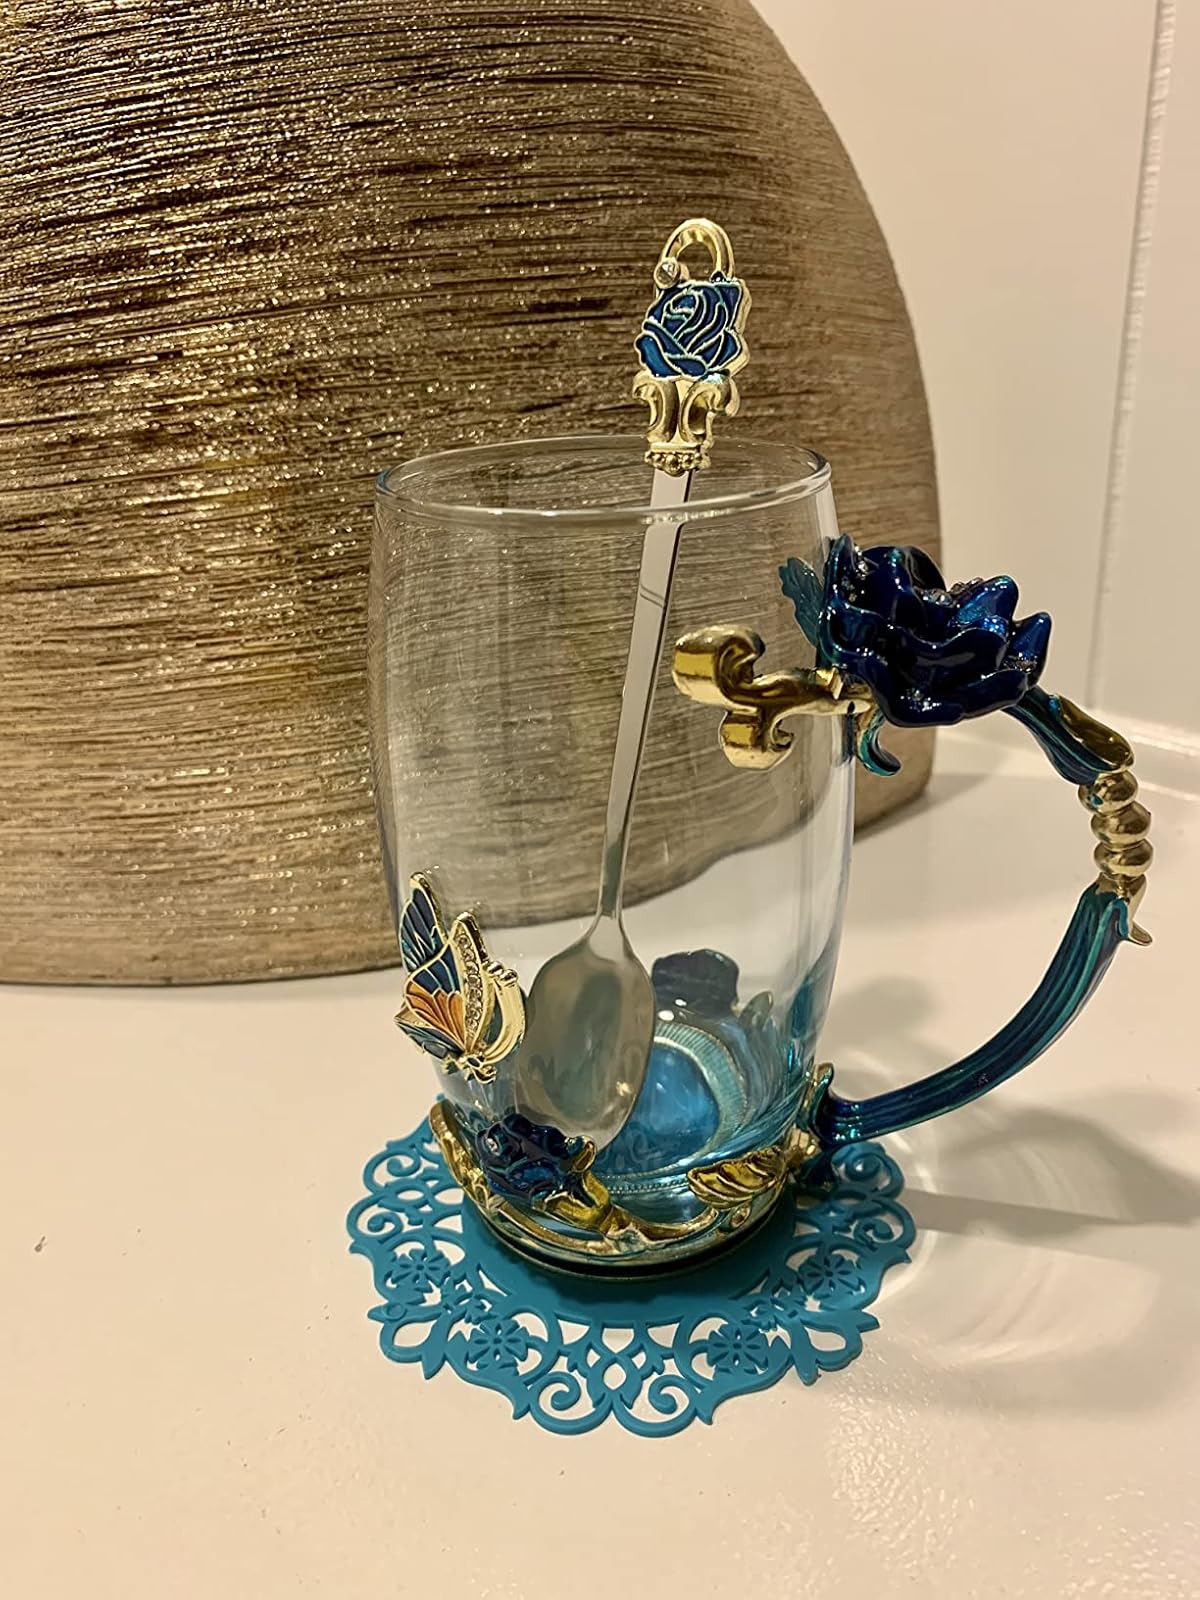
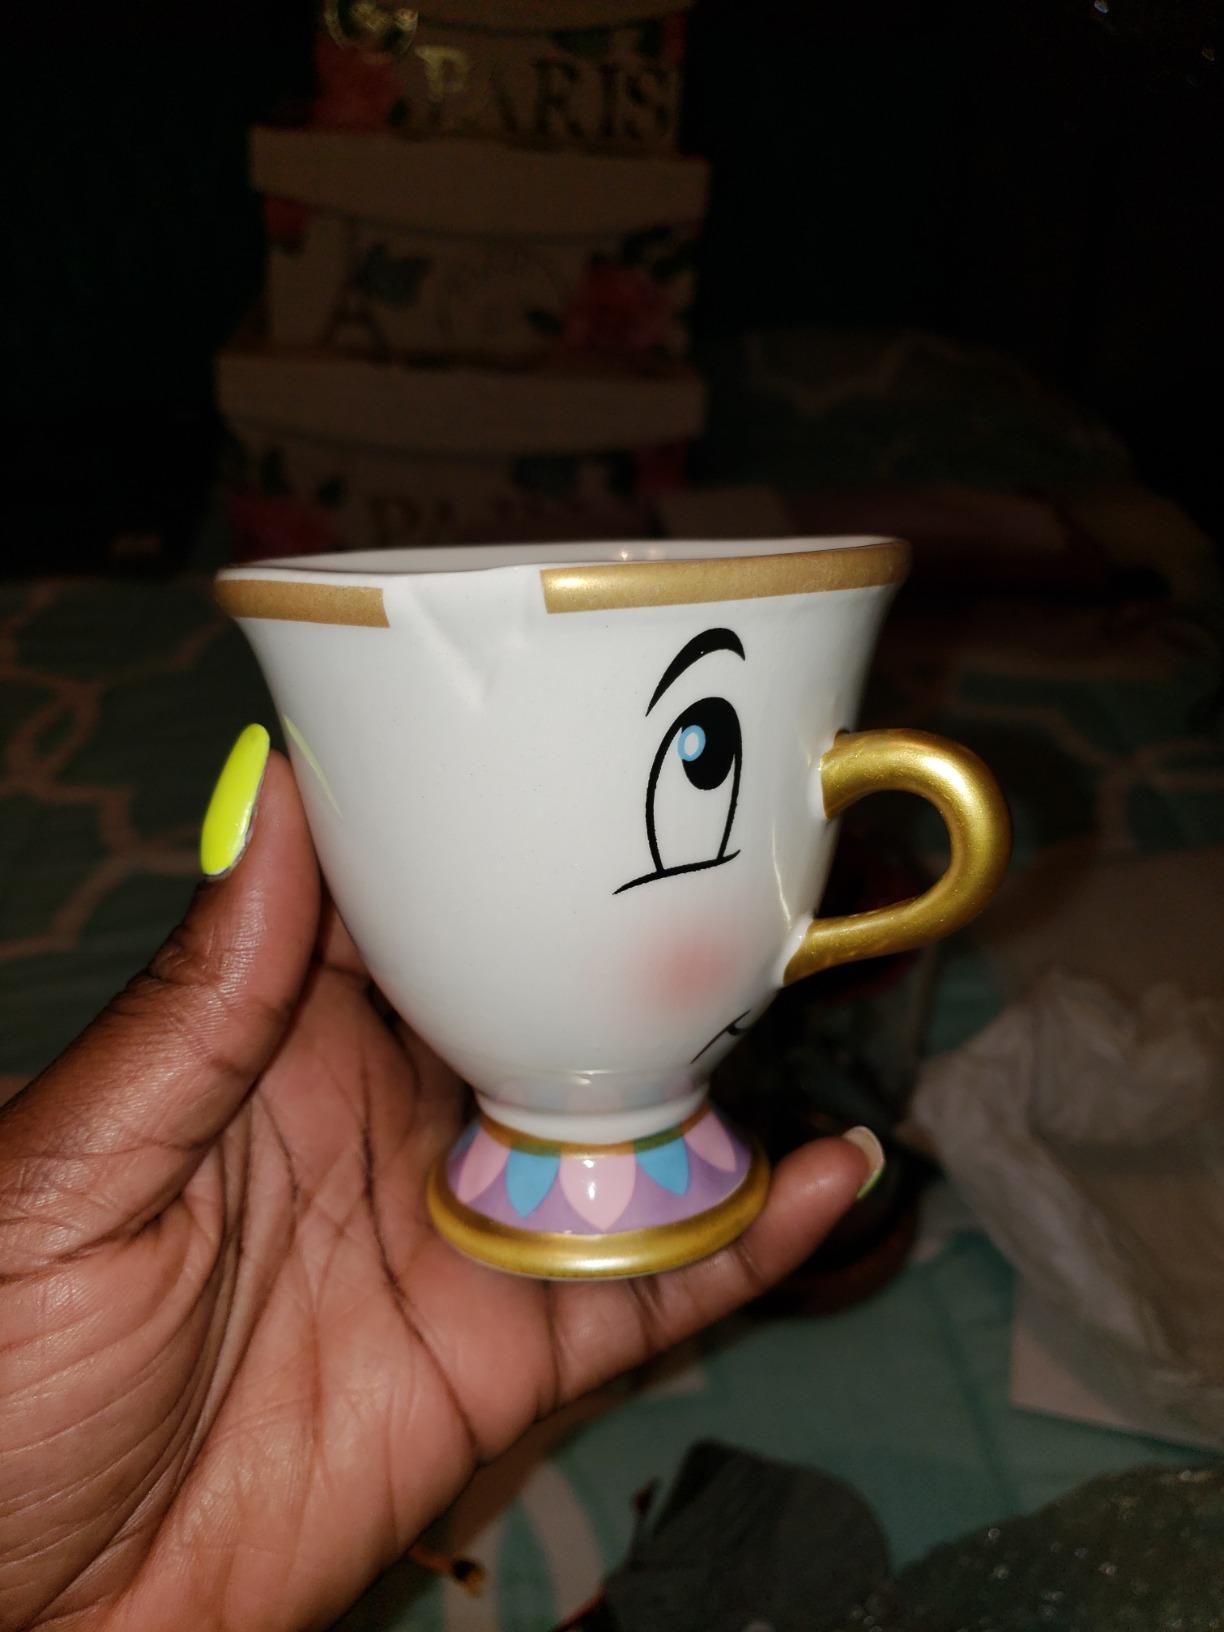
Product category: items_mug
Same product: no